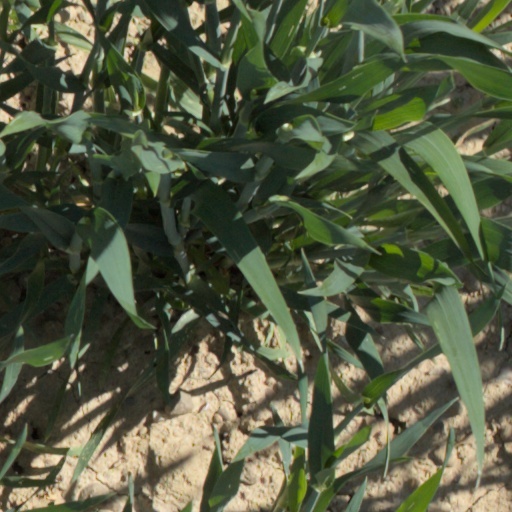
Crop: wheat